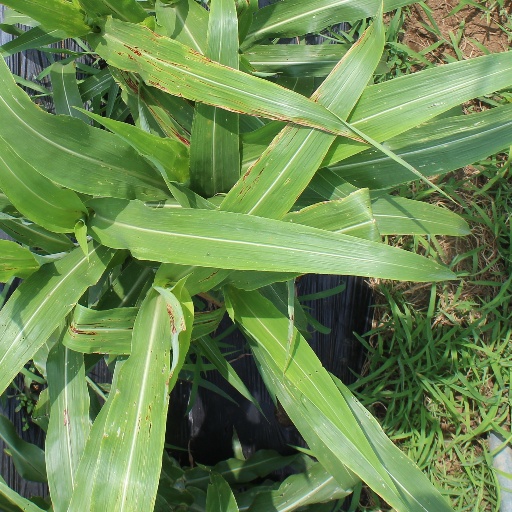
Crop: sorghum